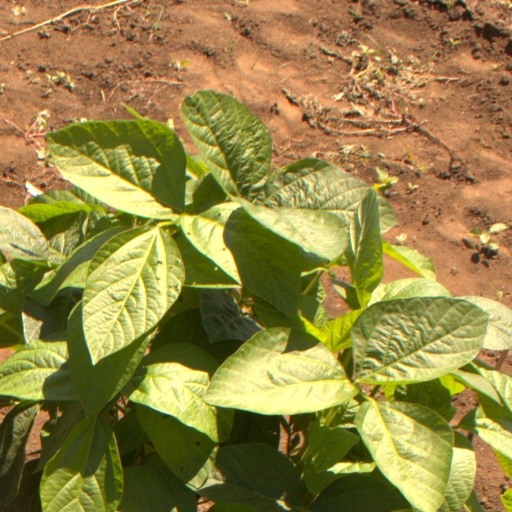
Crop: soybean